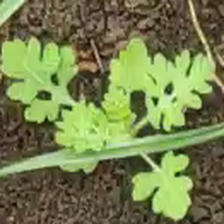
Weed species: Gajar_gavat_(Parthenium hysterophorus)